Superior Union Station

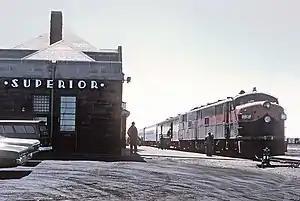
A Burlington Northern passenger train at the station in April 1971

The Superior Union Depot or Superior station of Superior, Wisconsin was built in 1905, replacing a previous depot, which had burned down in 1904. It was built of Lake Superior brown sandstone and designed by Duluth architects German and Lignell. The depot primarily served the Great Northern Railway, Northern Pacific Railway and Duluth, South Shore and Atlantic Railway.